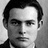
Emotion: neutral